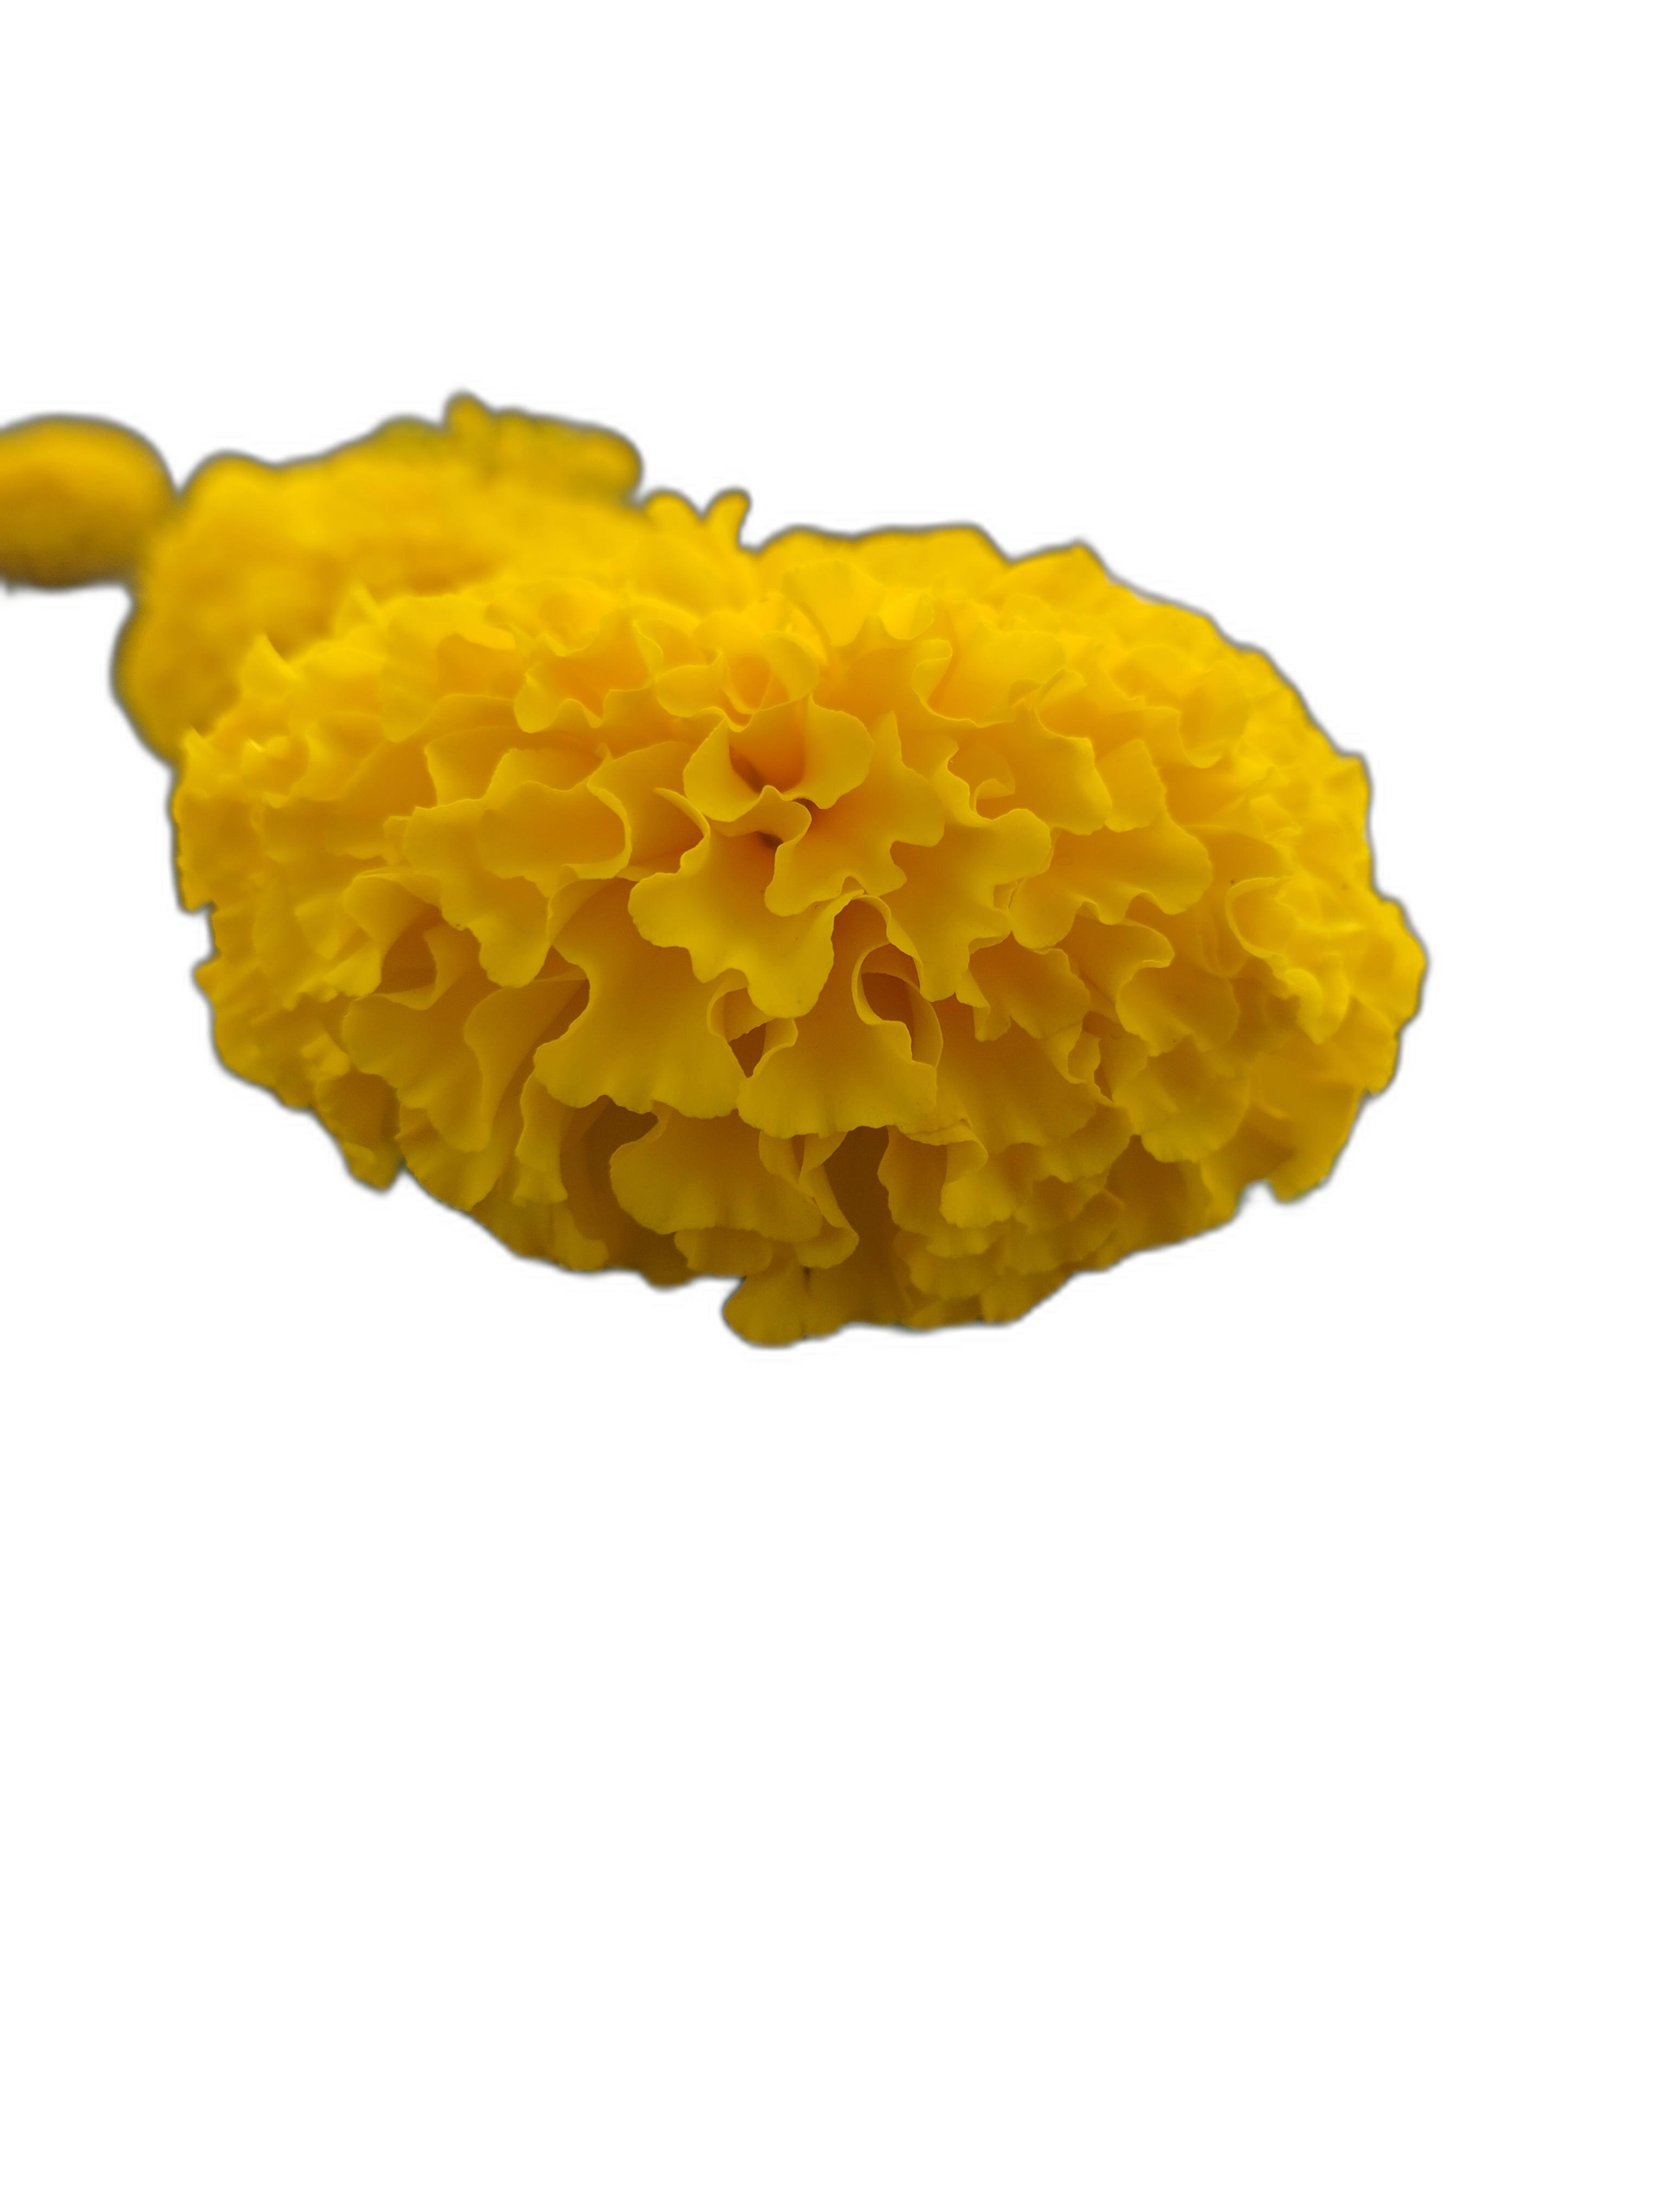
Label: Marigold